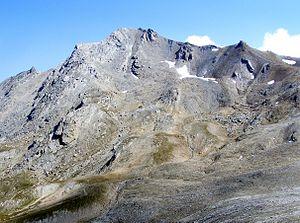
La pointe Sommeiller depius le col Valfredda Occidentale
La pointe Sommeiller est une montagne de 3 332 mètres d'altitude dans les Alpes à la frontière entre la France et l'Italie.